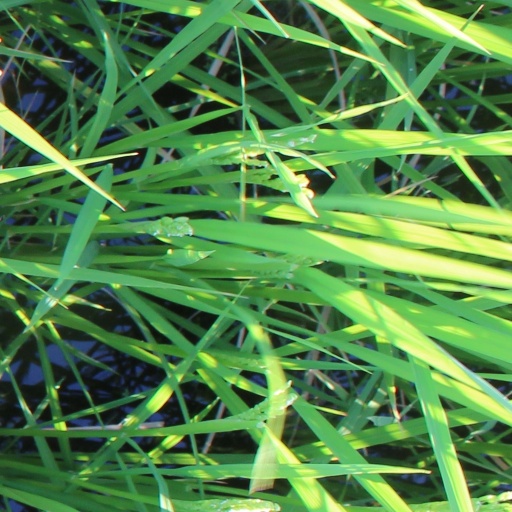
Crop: rice